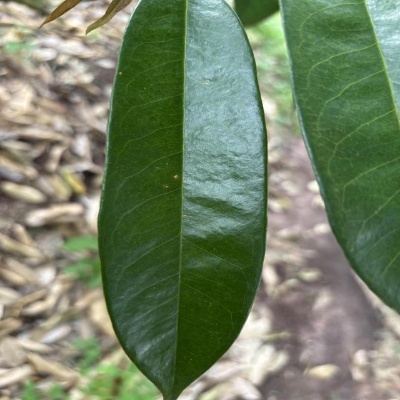
Label: Leaf_Healthy